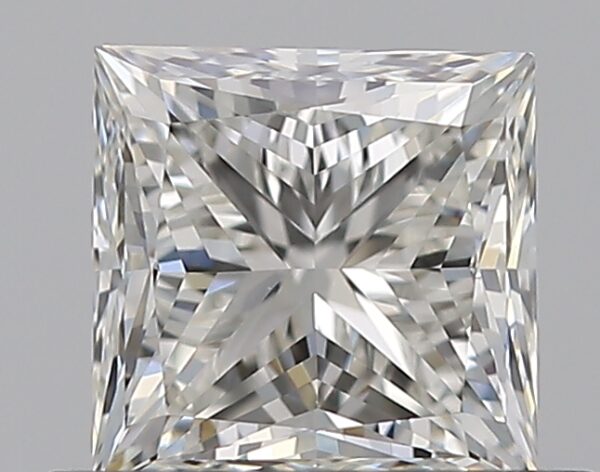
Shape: princess
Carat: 0.7
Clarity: VS1
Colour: H
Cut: EX
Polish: EX
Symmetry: VG
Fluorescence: N
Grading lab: GIA
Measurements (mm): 4.74 x 4.73 x 3.5